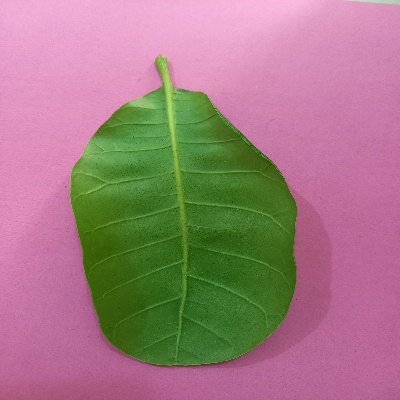
Crop: Cashew
Condition: healthy